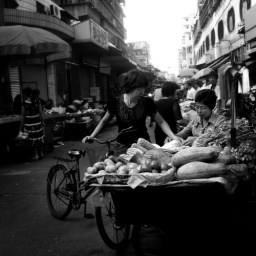
A street vendor and a woman (shopper) at a small street market in the center of the city